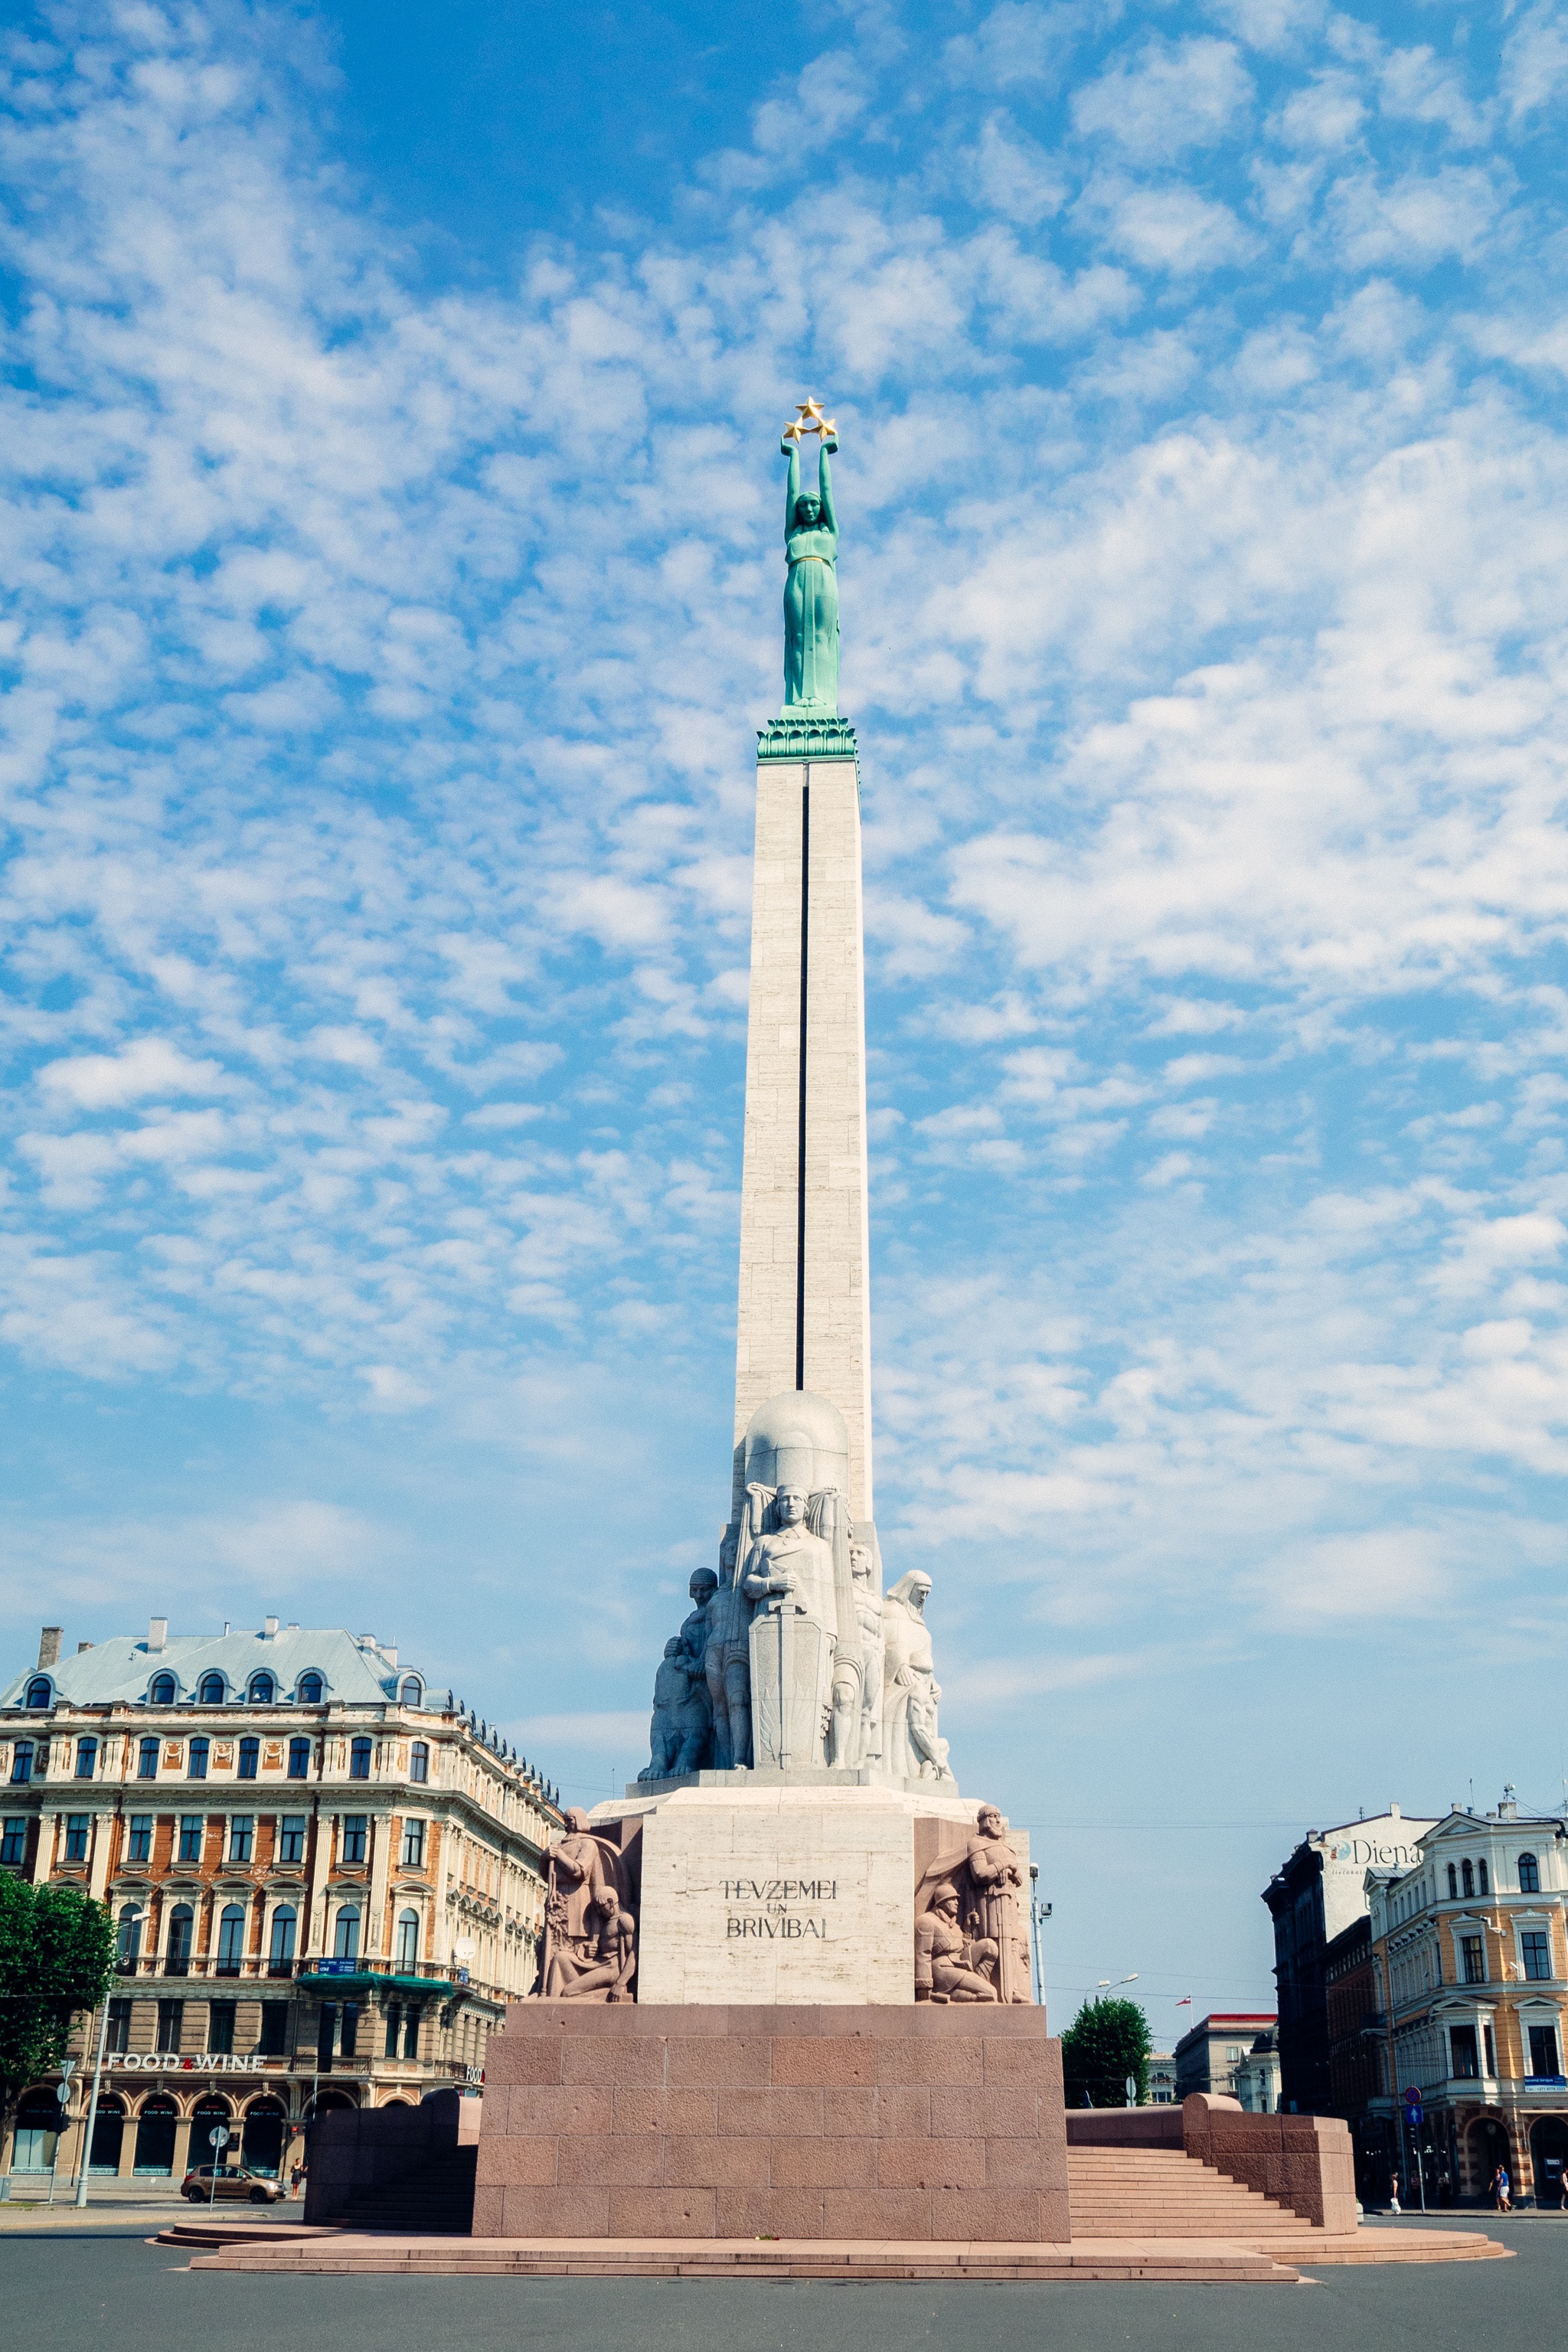
city, skyscraper, monument, cityscape, statue, tower, landmark, memorial, spire, steeple, obelisk